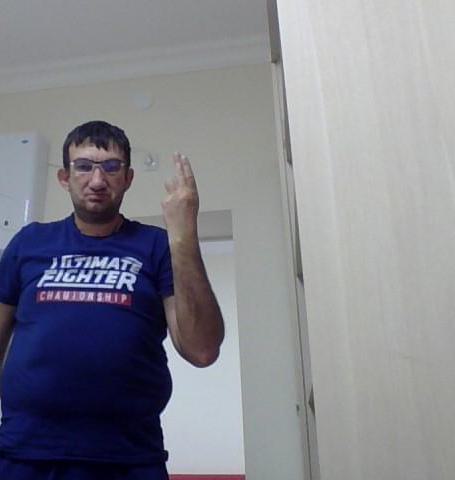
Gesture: two_up_inverted